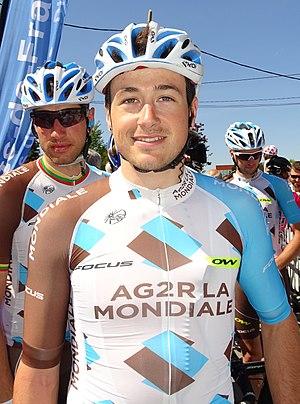
Reportage réalisé le jeudi 5 mai 2016 à l'occasion du départ et de l'arrivée de la deuxième étape des Quatre jours de Dunkerque 2016 à Aniche, Nord, Nord-Pas-de-Calais, France.
Alexis Gougeard, né le 5 mars 1993 à Rouen, est un coureur cycliste français spécialiste du contre-la-montre et des épreuves d'endurance sur piste. Il est membre de l'équipe AG2R La Mondiale. Il a notamment remporté une étape du Tour d'Espagne 2015.